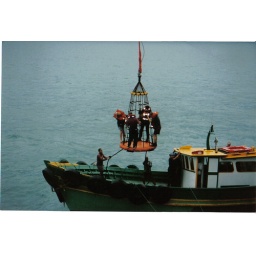
coming off a drilling ship landing on a fishing boat in brazil